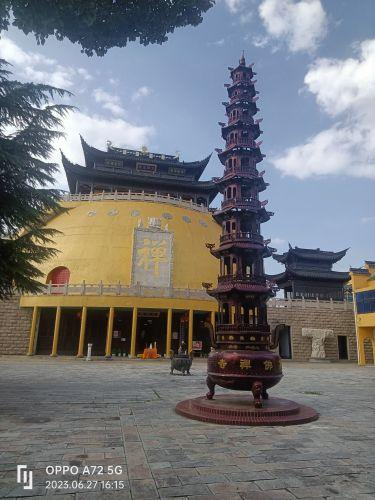
地标名称：万佛禅寺
所在城市：常州市·新北区